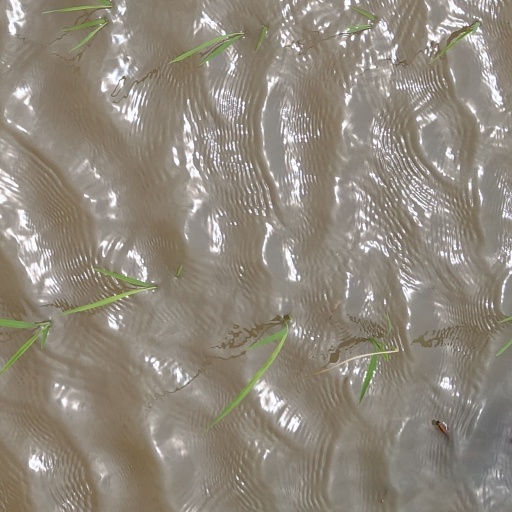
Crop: rice